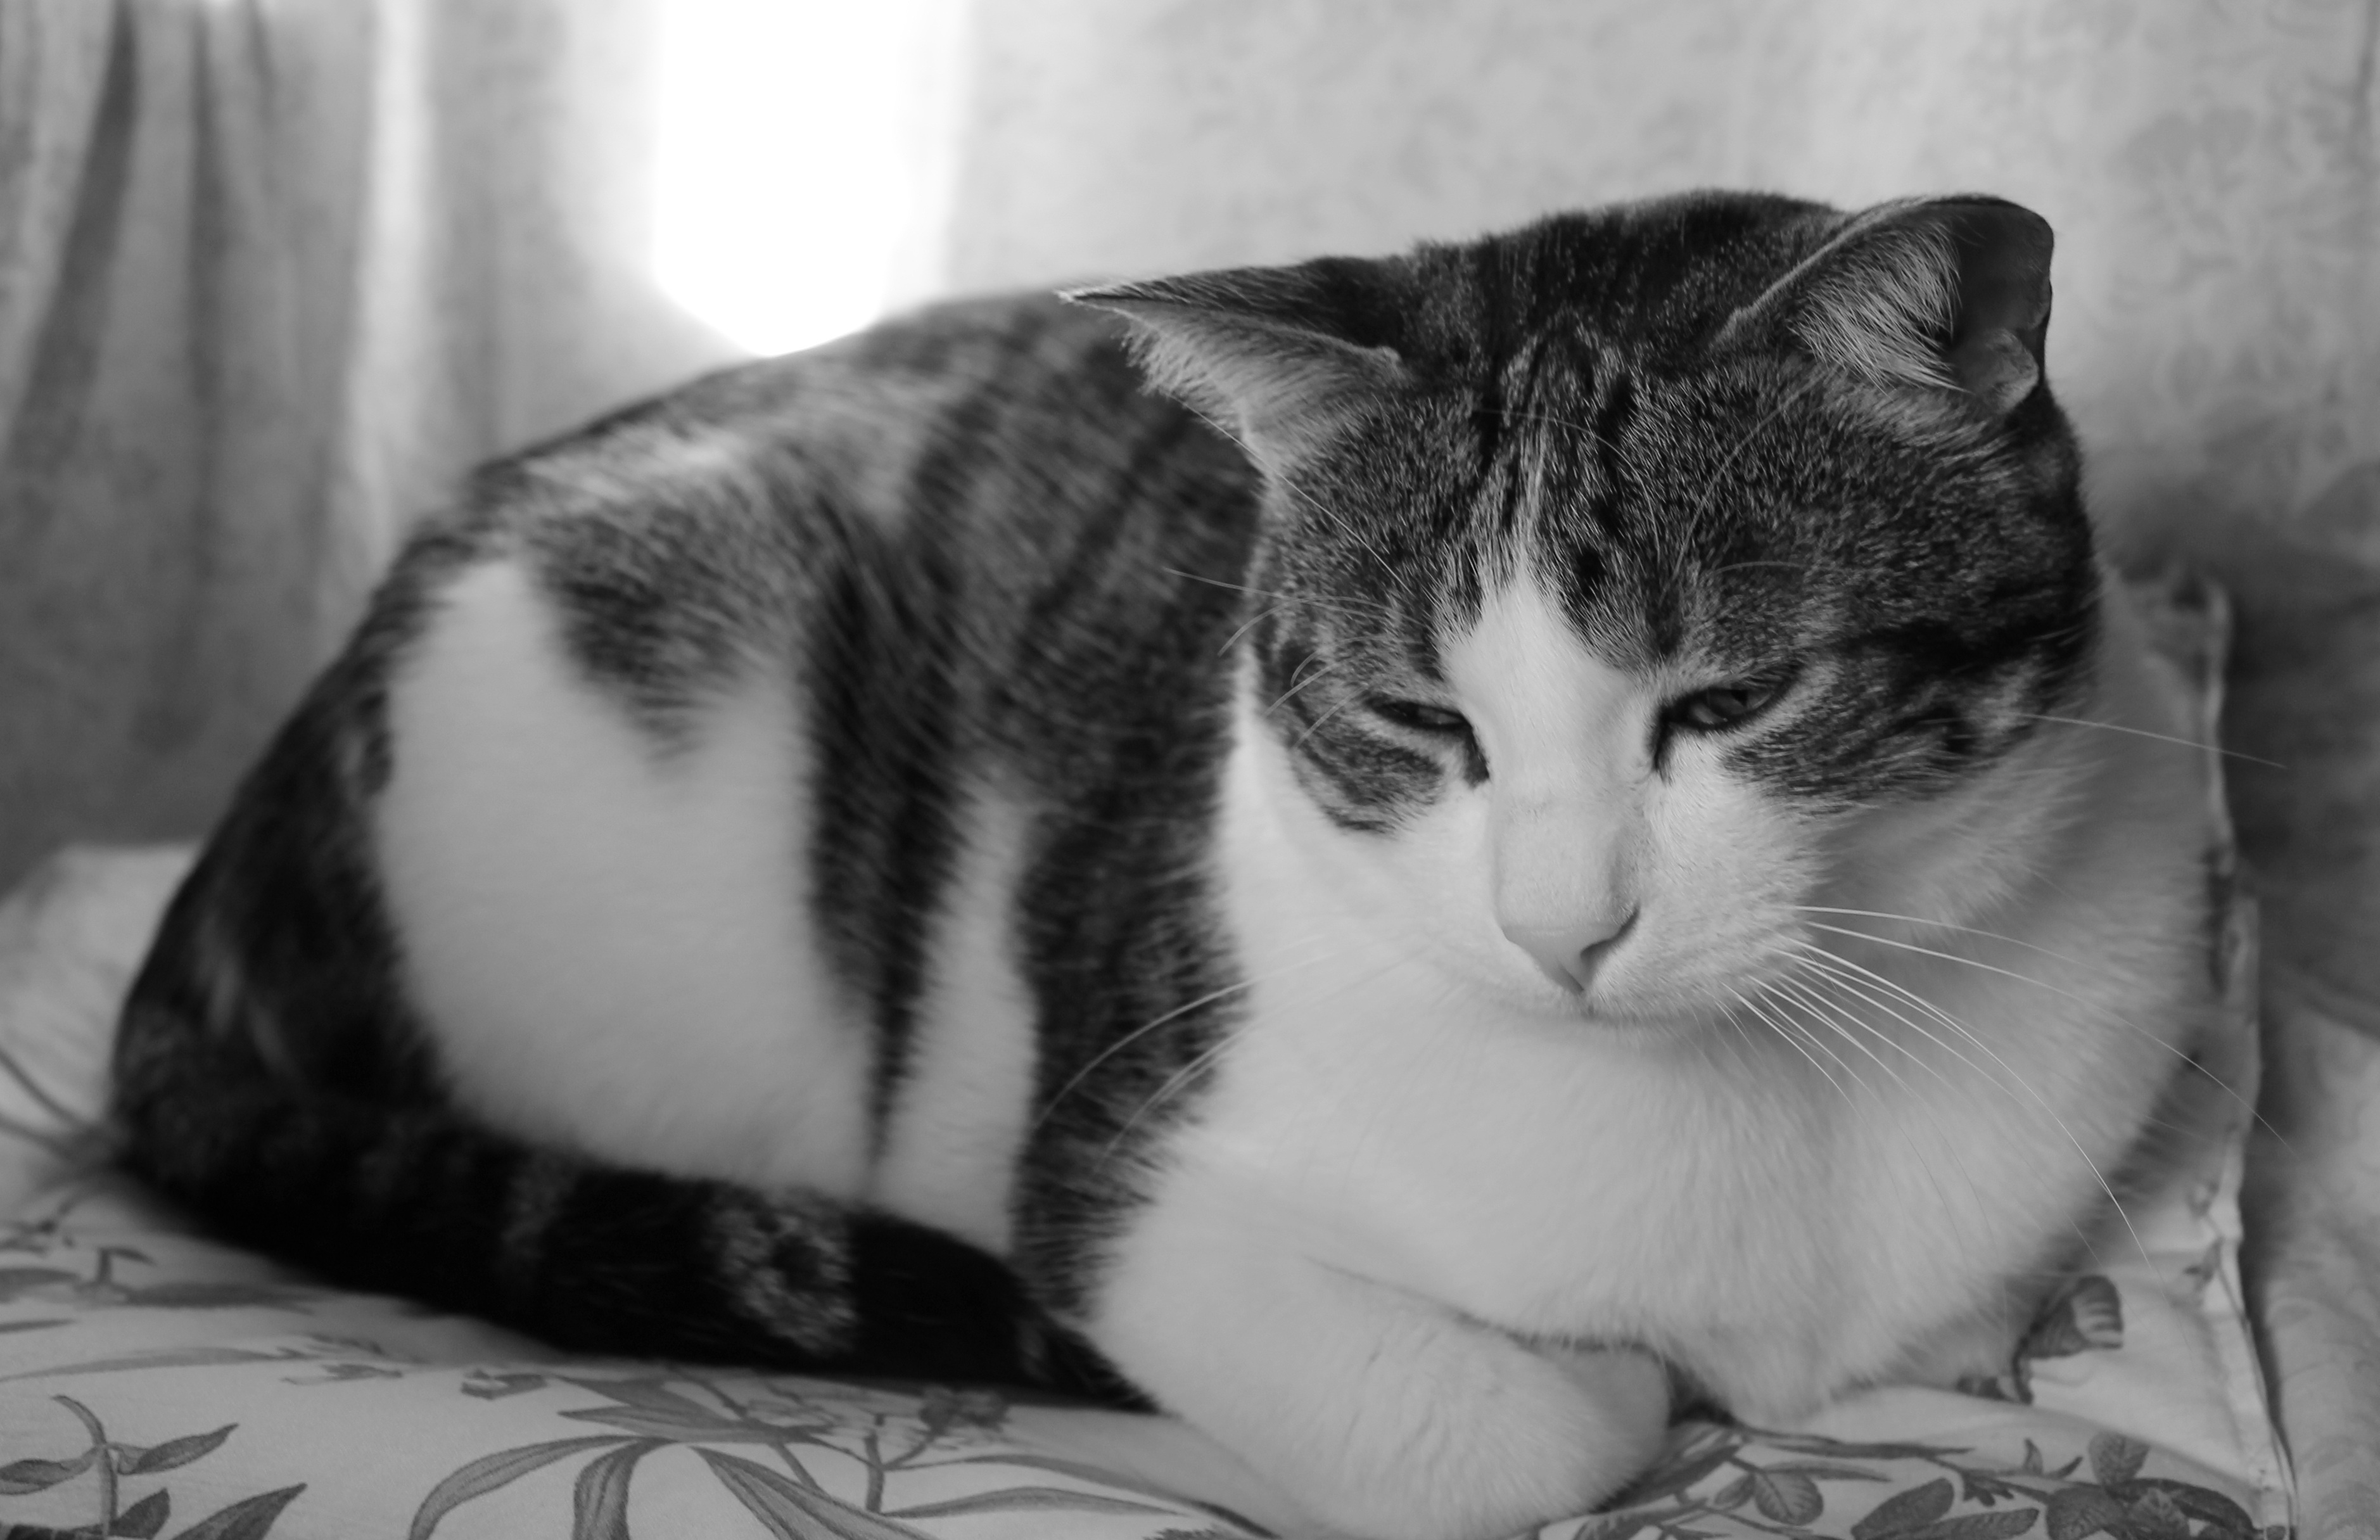
black and white, white, cat, mammal, black, monochrome, nose, whiskers, vertebrate, tabby cat, white black, european shorthair, monochrome photography, small to medium sized cats, cat like mammal, domestic short haired cat, american shorthair, cat sad